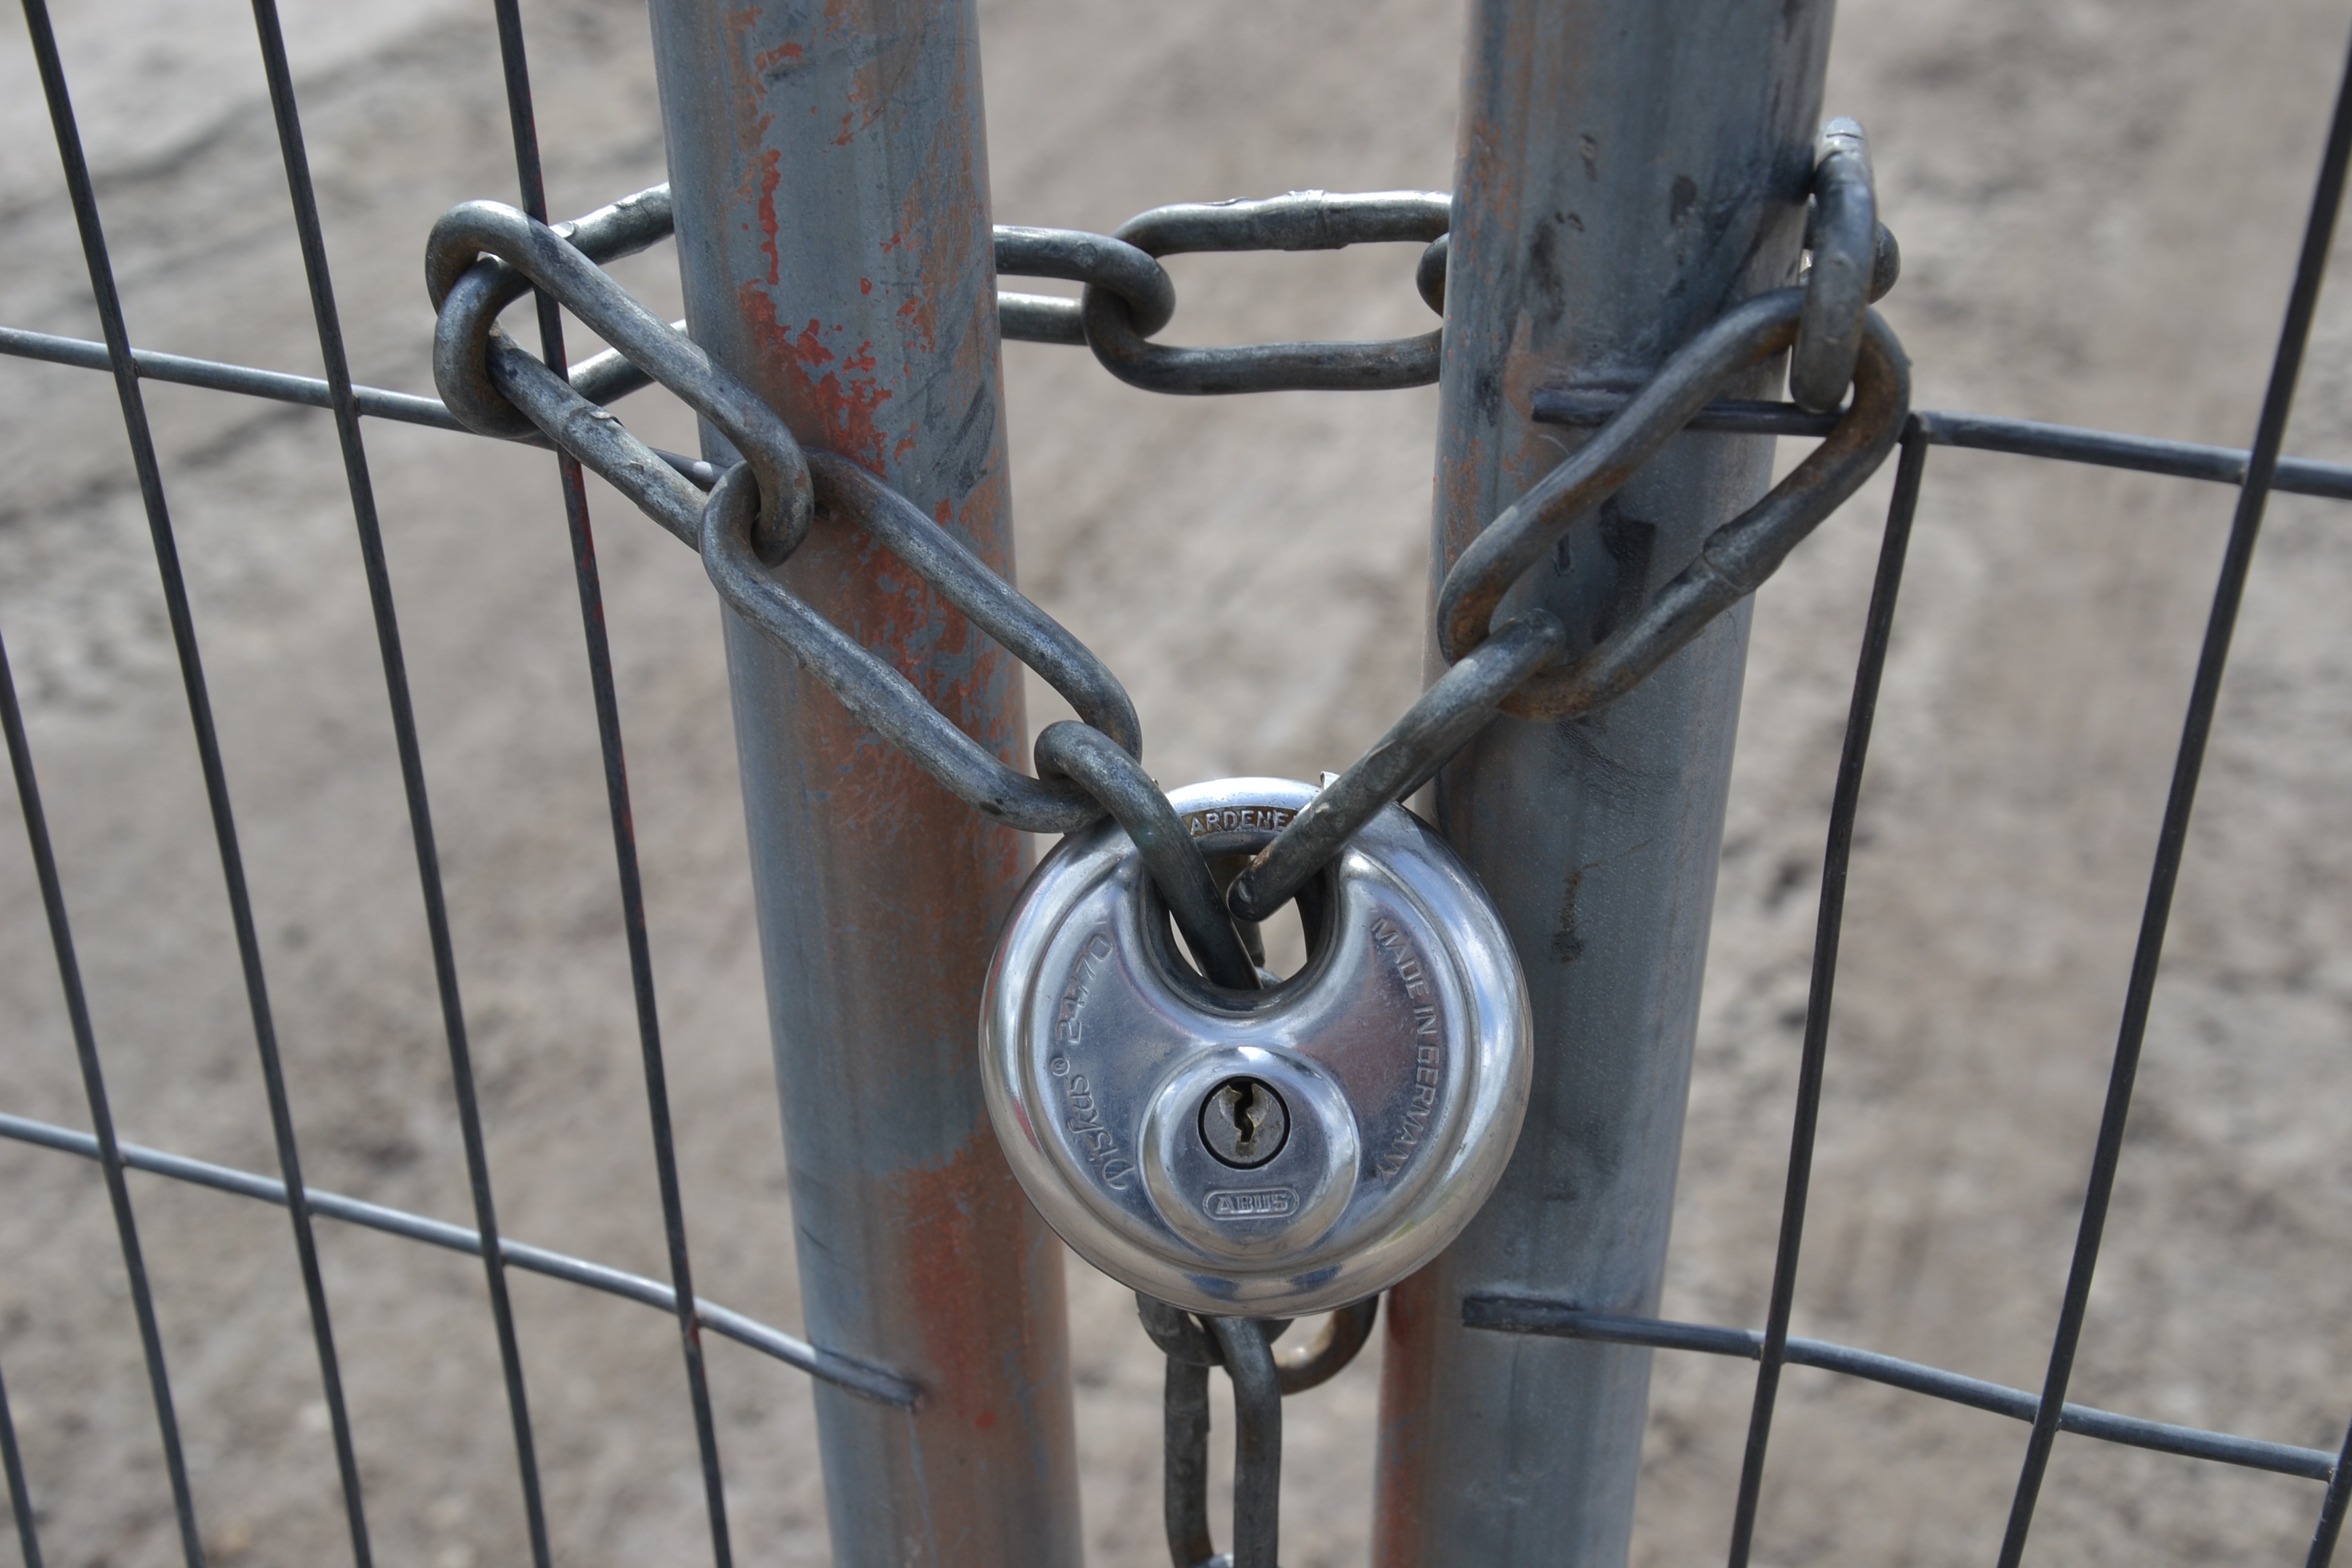
fence, wheel, chain, bicycle, vehicle, mast, metal, sports equipment, iron, lock, chain link fence, bicycle frame, cycle sport, road bicycle